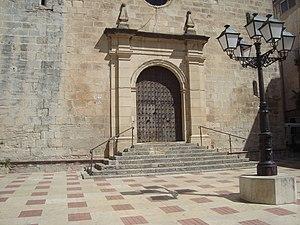
Benifallet est une commune de la province de Tarragone, en Catalogne, en Espagne, de la comarque de Baix Ebre